International Civil Aviation Organization

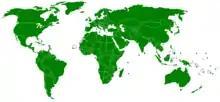
International Civil Aviation Organization member states

, there are 193 ICAO members, consisting of 192 of the 193 UN members (all but Liechtenstein, which lacks an international airport), plus the Cook Islands.